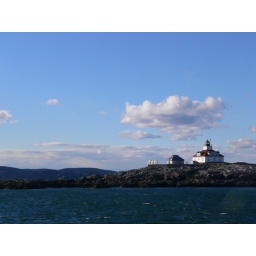
Taken on our light house tour boat ride from Bar Harbor, Maine in October 2010